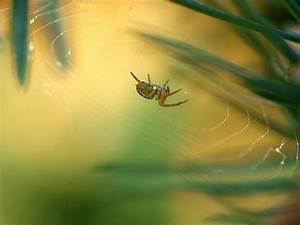
Label: spider